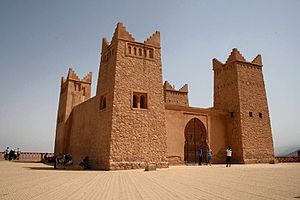
Béni Mellal-Khénifra / Historie
Fortet Béni Mellal
Béni Mellal-Khénifra er en af Marokkos tolv regioner. Den dækker et område på 28.374 km² og havde en befolkning på 2.520.776 i den marokkanske folketælling i 2014. Regionens hovedstad er Beni Mellal.